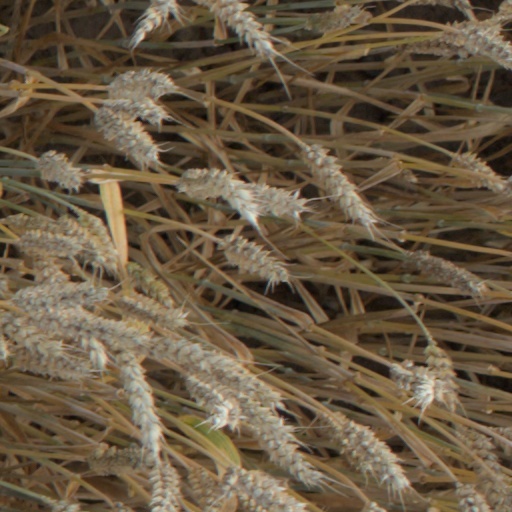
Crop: wheat